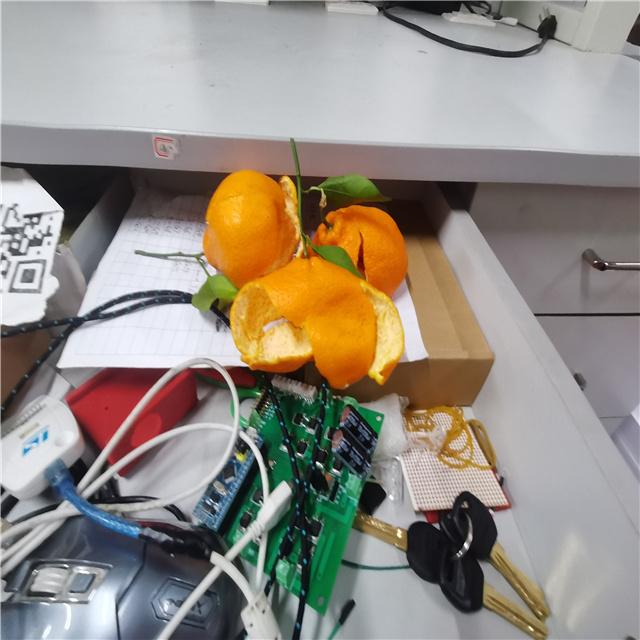
Label: peels